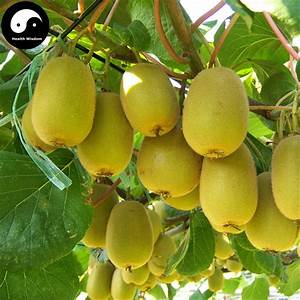
Label: Kiwi